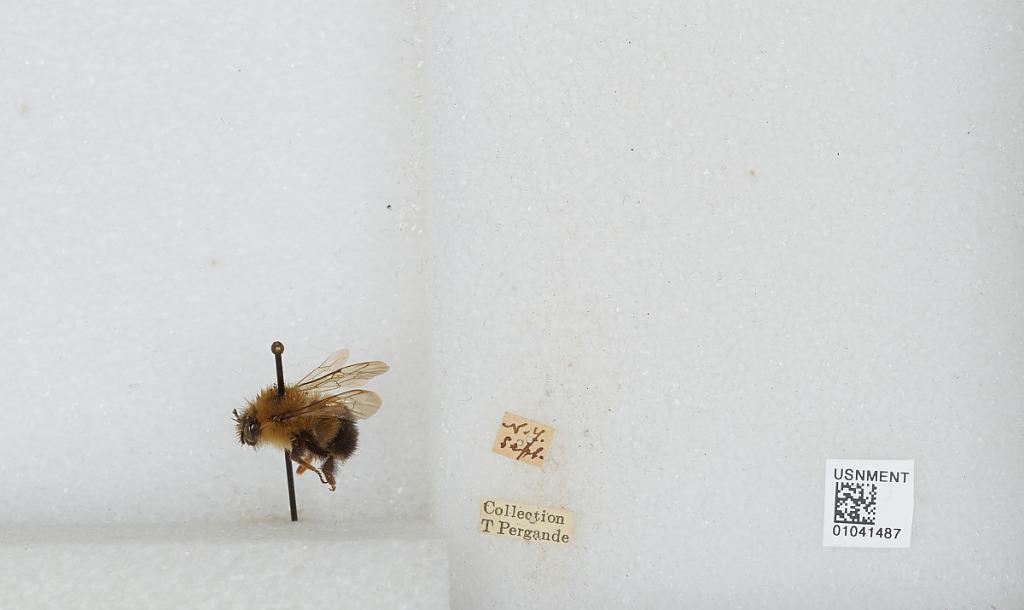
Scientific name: Bombus sp.
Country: United States
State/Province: New York